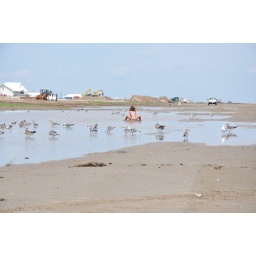
A little girl plays in the gulf coast sand, oblivious to the Coastal Restoration Project construction.- Grand Isles, LA